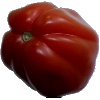
Label: Tomato Heart 1